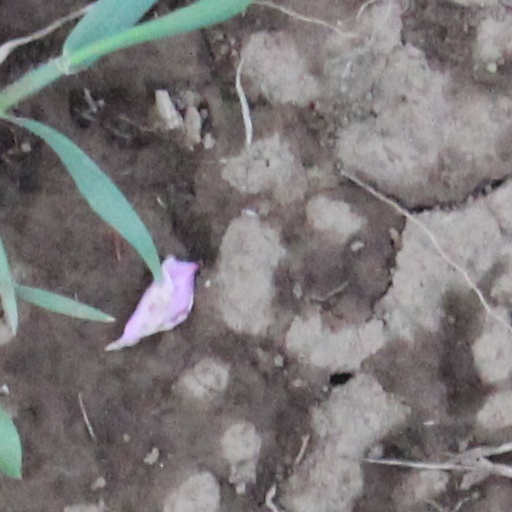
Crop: wheat